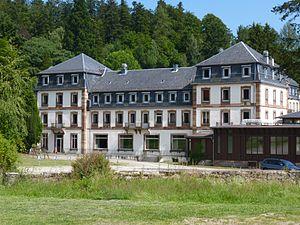
Le Grand Hôtel, fréquenté pendant très longtemps par d'illustres personnalités
Le Hohwald est une commune française située dans le département du Bas-Rhin, en région Grand Est.